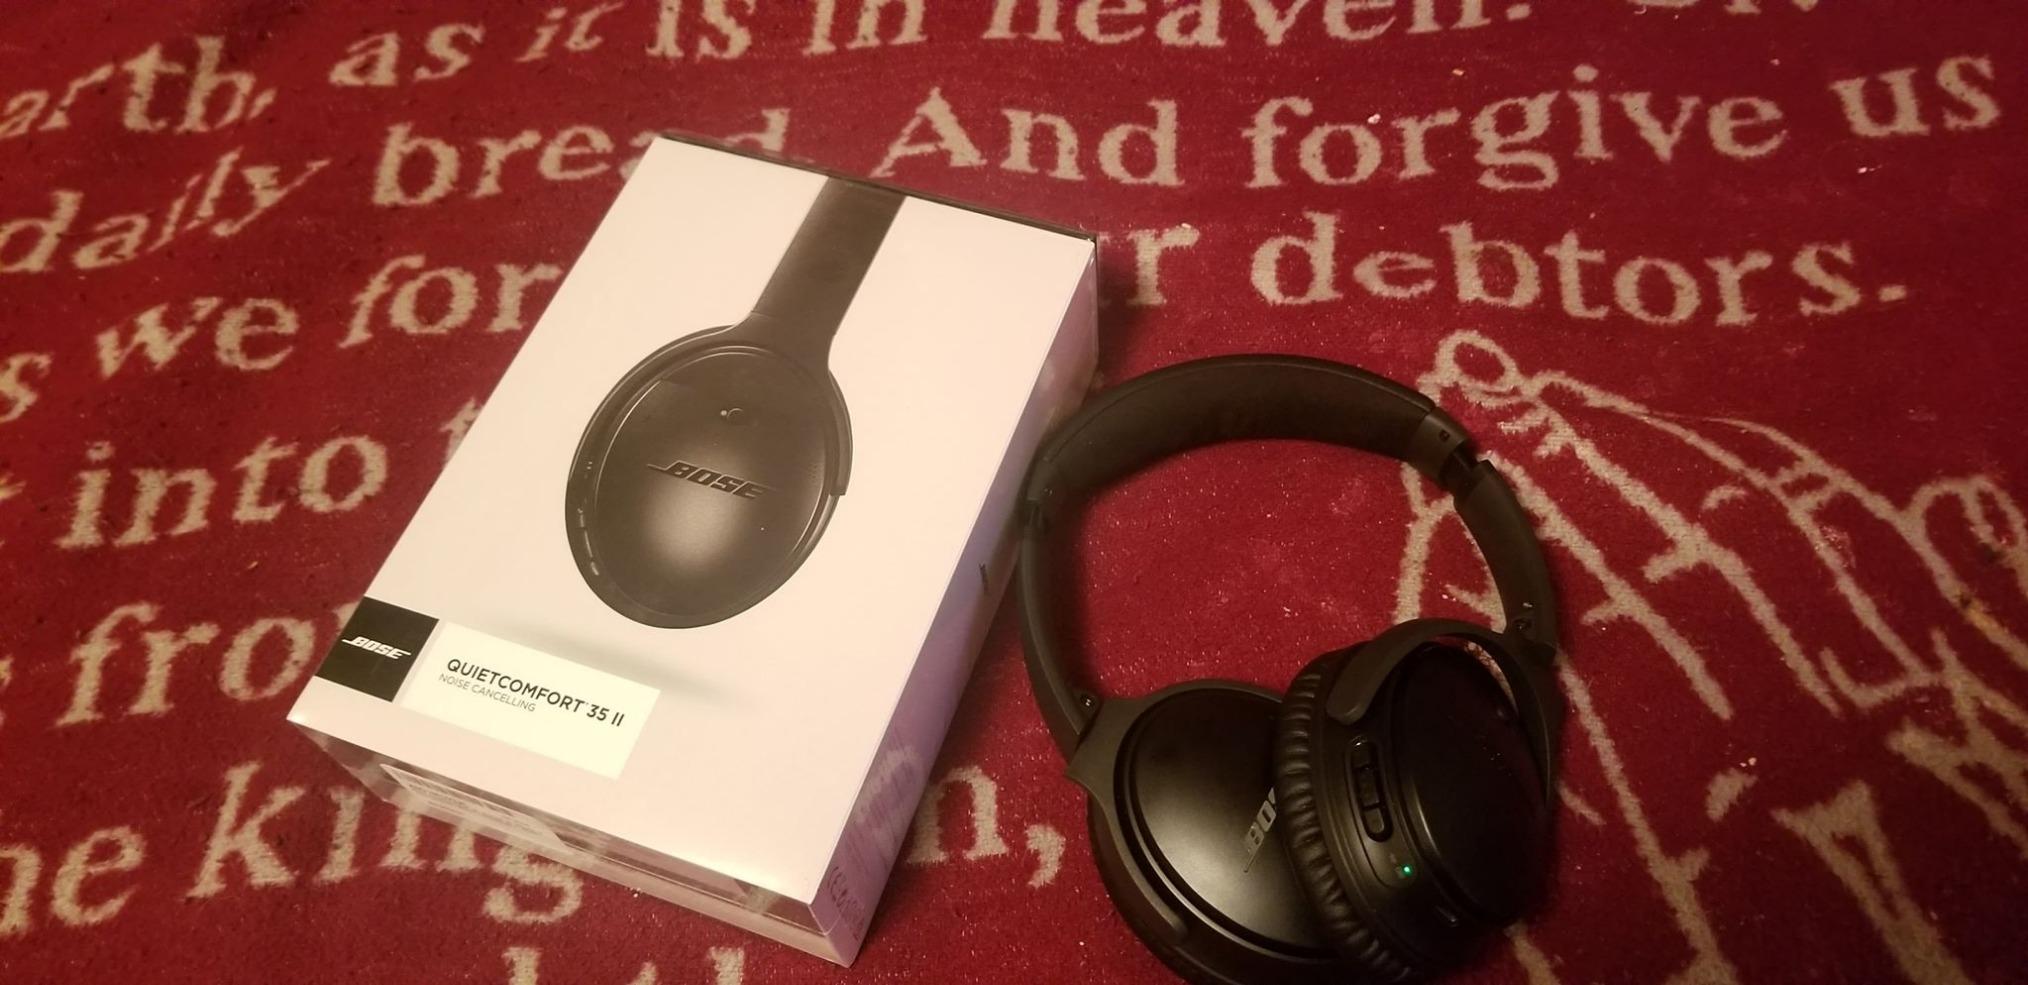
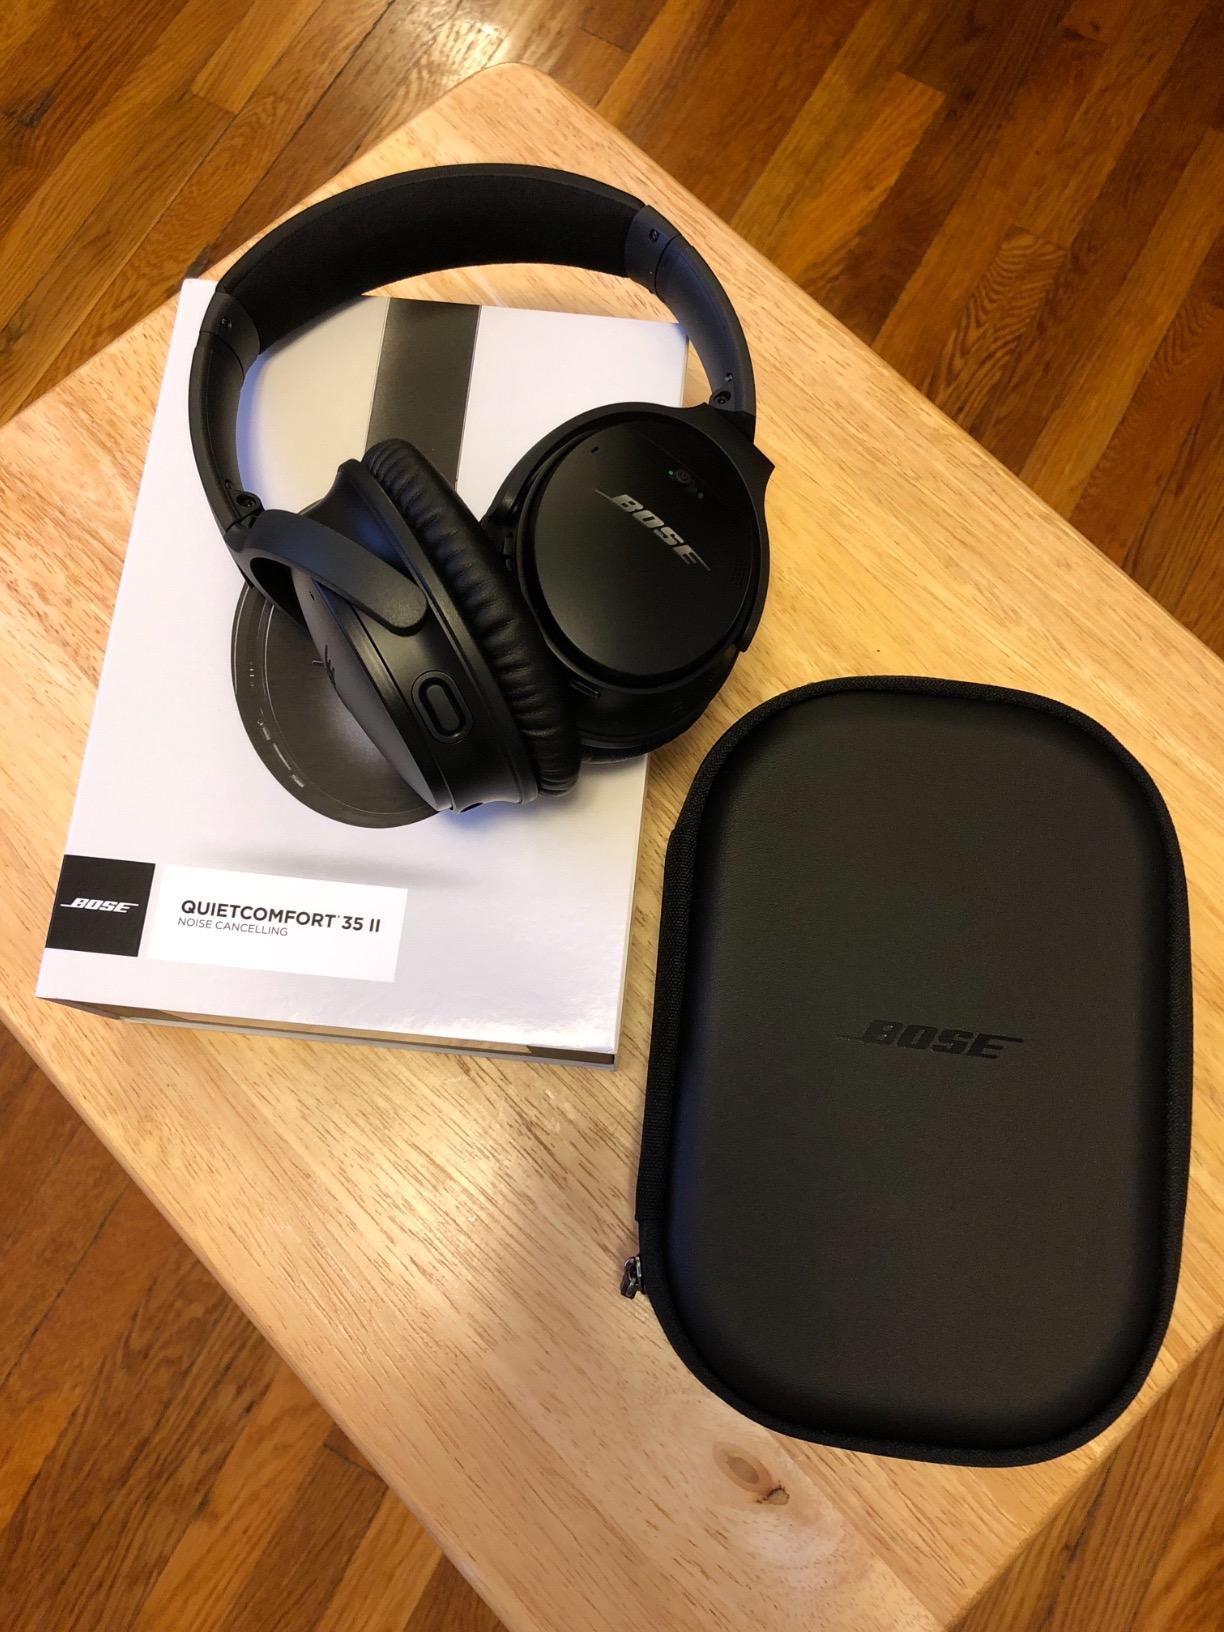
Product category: headphones
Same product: yes